Hankou

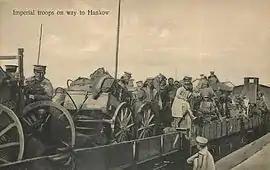
Troops sent to recapture Hankou

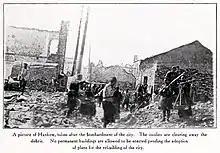
Bombardment of Hankow (1911)

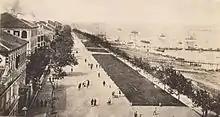
Foreign concessions along the Bund, circa 1900

On 10 October 1911, a revolution to establish the Republic of China and replace the Qing dynasty led to the involvement of Hankou in the struggle between Hubei revolutionary forces and the Qing army, led by Yuan Shikai. Although the revolution began in Wuchang with a revolt started by members of the New Army, revolutionaries quickly captured major strategic cities and towns throughout the province, including Hankou on October 12. The Qing dynasty army recaptured Hankou later, but as the revolution spread throughout China, eventually the town and the province came under control of the Republic of China.